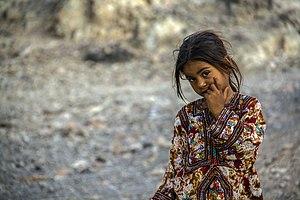
Un enfant est, pour la biologie, un jeune être humain (mâle ou femelle), en cours de développement, physique et psychique. Italiano: Un bambino o bimbo è l'essere umano nell'intervallo di tempo compreso tra la nascita e la pubertà. A seconda del contesto, anche linguistico, il termine può indicare genericamente una persona che non ha ancora raggiunto la pubertà, oppure che non ha ancora raggiunto 11 anni (età nella quale, in coincidenza con l'uscita dalla scuola elementare, si comincia a parlare di ""ragazzino/a""). Da un punto di vista linguistico, quando un bambino è appena nato lo si indica con neonato